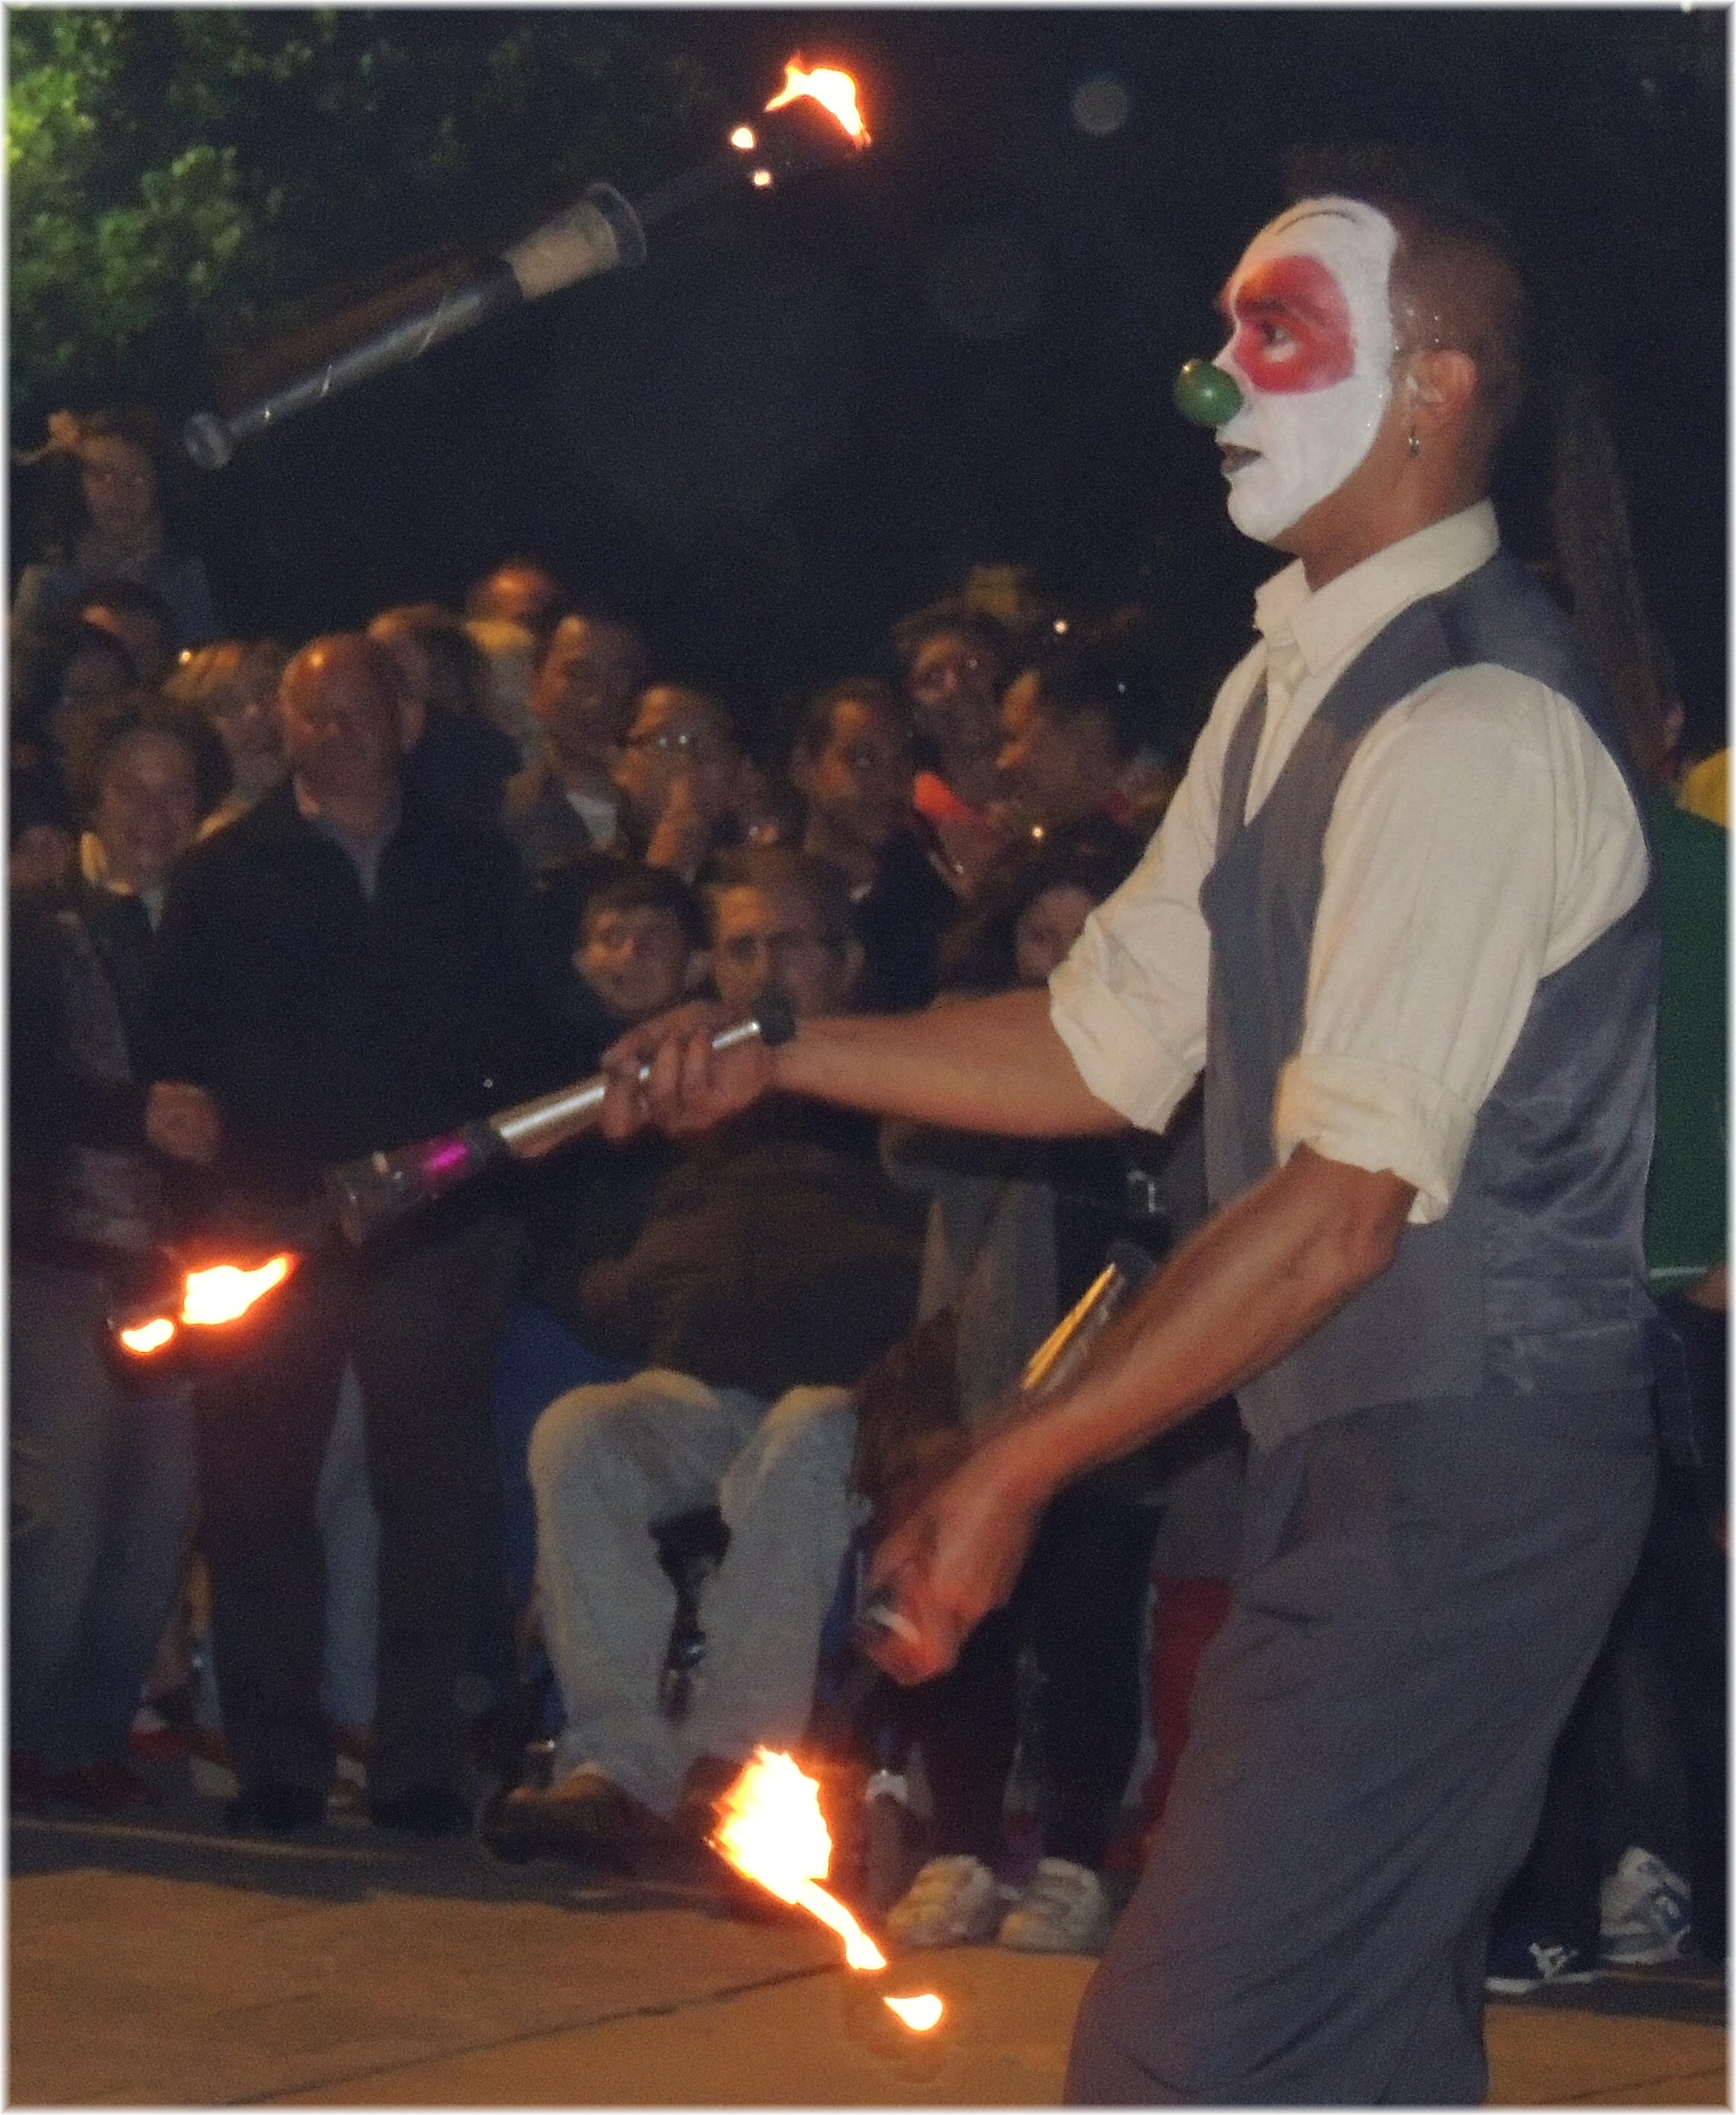
performance art, mygearandme